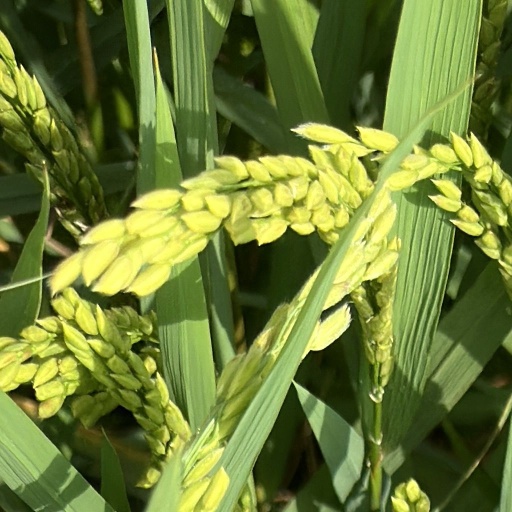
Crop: rice